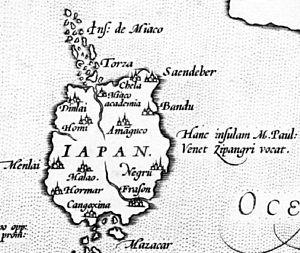
Negoro-ji est un complexe de temples bouddhistes situé dans la chaîne des montagnes Katsuragi qui dominent l'horizon dans la partie nord de la ville d'Iwade, préfecture de Wakayama au Japon.